Baby K

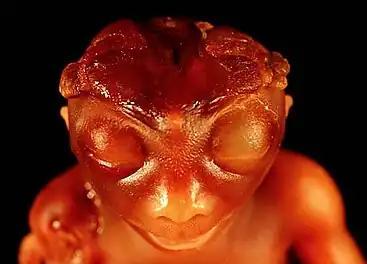
Anencephalic

Stephanie Keene (October 13, 1992 – April 5, 1995), better known by the pseudonym Baby K, was an anencephalic baby who became the center of a major American court case and a debate among bioethicists.